Hayward Field

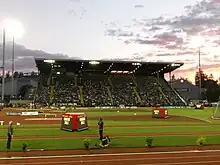
Hayward Field's western grandstand, opened in 1974.

Hayward was built in 1919 to replace Kincaid Field, and was intended to primarily serve the school's football program. During halftime of the season opener that year, the venue was named for track coach Hayward; he was busy working as the team's trainer during the break, and did not know of the honor until the following day. In 1921, a six-lane cinder track was constructed around the football field. Renowned architect Ellis F. Lawrence designed the west grandstand, which opened in 1925. A natural grass field was first installed at Hayward Field in 1937; the surface was previously a mixture of dirt and sawdust. That field surface was not unique in the Northwest in the Pacific Coast Conference: Bell Field in Corvallis, Multnomah Stadium in Portland, and Husky Stadium in Seattle made similar transitions to natural grass in this period of time.